Climate change in Uganda

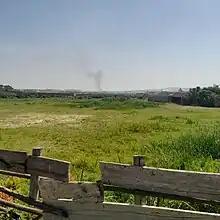
Namanve forest area that was cleared for industrialisation

Since the 1960s, the average temperature in Uganda has increased by 1.3 °C, minimum temperatures have increased by 0.5–1.2 °C, and maximum temperatures have increased by 0.6–0.9 °C. Average temperatures have been observed to be increasing at a rate of 0.28 °C per decade, and daily temperature observations show significantly increasing amounts of hot days and nights every year . Climate change and changes in temperature is also affecting the Rwenzori Mountains, by causing glacier melting, increasing water levels in the Nyamwamba, Mubuku, and Ruimi Rivers. This has led to frequent flooding across the Rwenzori region. From 1906 to 2003, ice fields shrunk from 6.5 sq km to less than 1 sq km, and may completely melt in the next few years. In 2012, forest fires occurred in the Rwenzori region, causing the ice fields to melt, leading to the flooding of the river around the mountain.